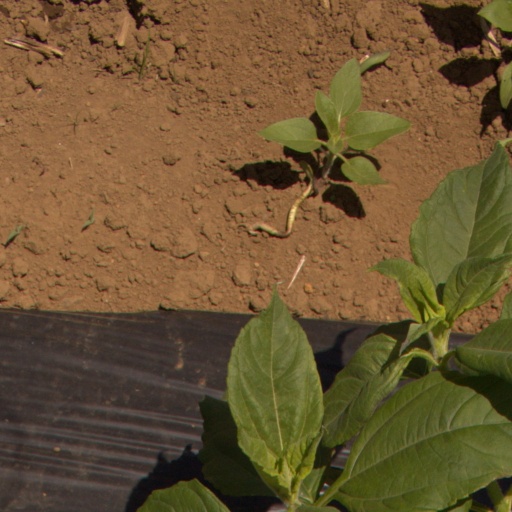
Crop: Jerusalem artichoke